Wigram

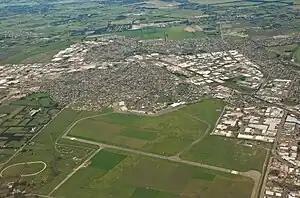
Location of Wigram in Christchurch.

Wigram is a suburb in the southwest of Christchurch, New Zealand. The suburb lies close to the industrial estates of Sockburn and the satellite retail and residential zone of Hornby, and has undergone significant growth in recent years due to housing developments. It is seven kilometres to the west of the city centre.